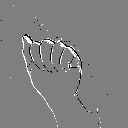
ASL letter: a